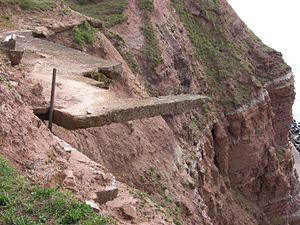
Le lac de Réghaïa est un lac situé dans le territoire de la commune de Réghaïa distante de 29 kilomètres à l'est de la ville d'Alger.
L’érosion du littoral est un phénomène naturel ou anthropique qui se produit en de nombreux endroits du monde. Différents événements peuvent induire un recul du littoral non compensé par l'engraissement local : la légère montée des océans ; des phénomènes de rééquilibrage isostatique ; la disparition de végétaux stabilisant les vases, dunes ou arrières plages ; la diminution des apports terrigènes en sable à la suite de la construction de nombreux barrages dans les bassins-versants des fleuves. Cette érosion est ainsi contrôlée par de nombreux facteurs locaux.